Kawasaki A1 Samurai

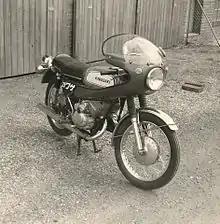
Kawasaki A 1 Samurai Umbau

The Kawasaki A1 Samurai is a standard class Kawasaki motorcycle which was sold from 1967 through 1971.